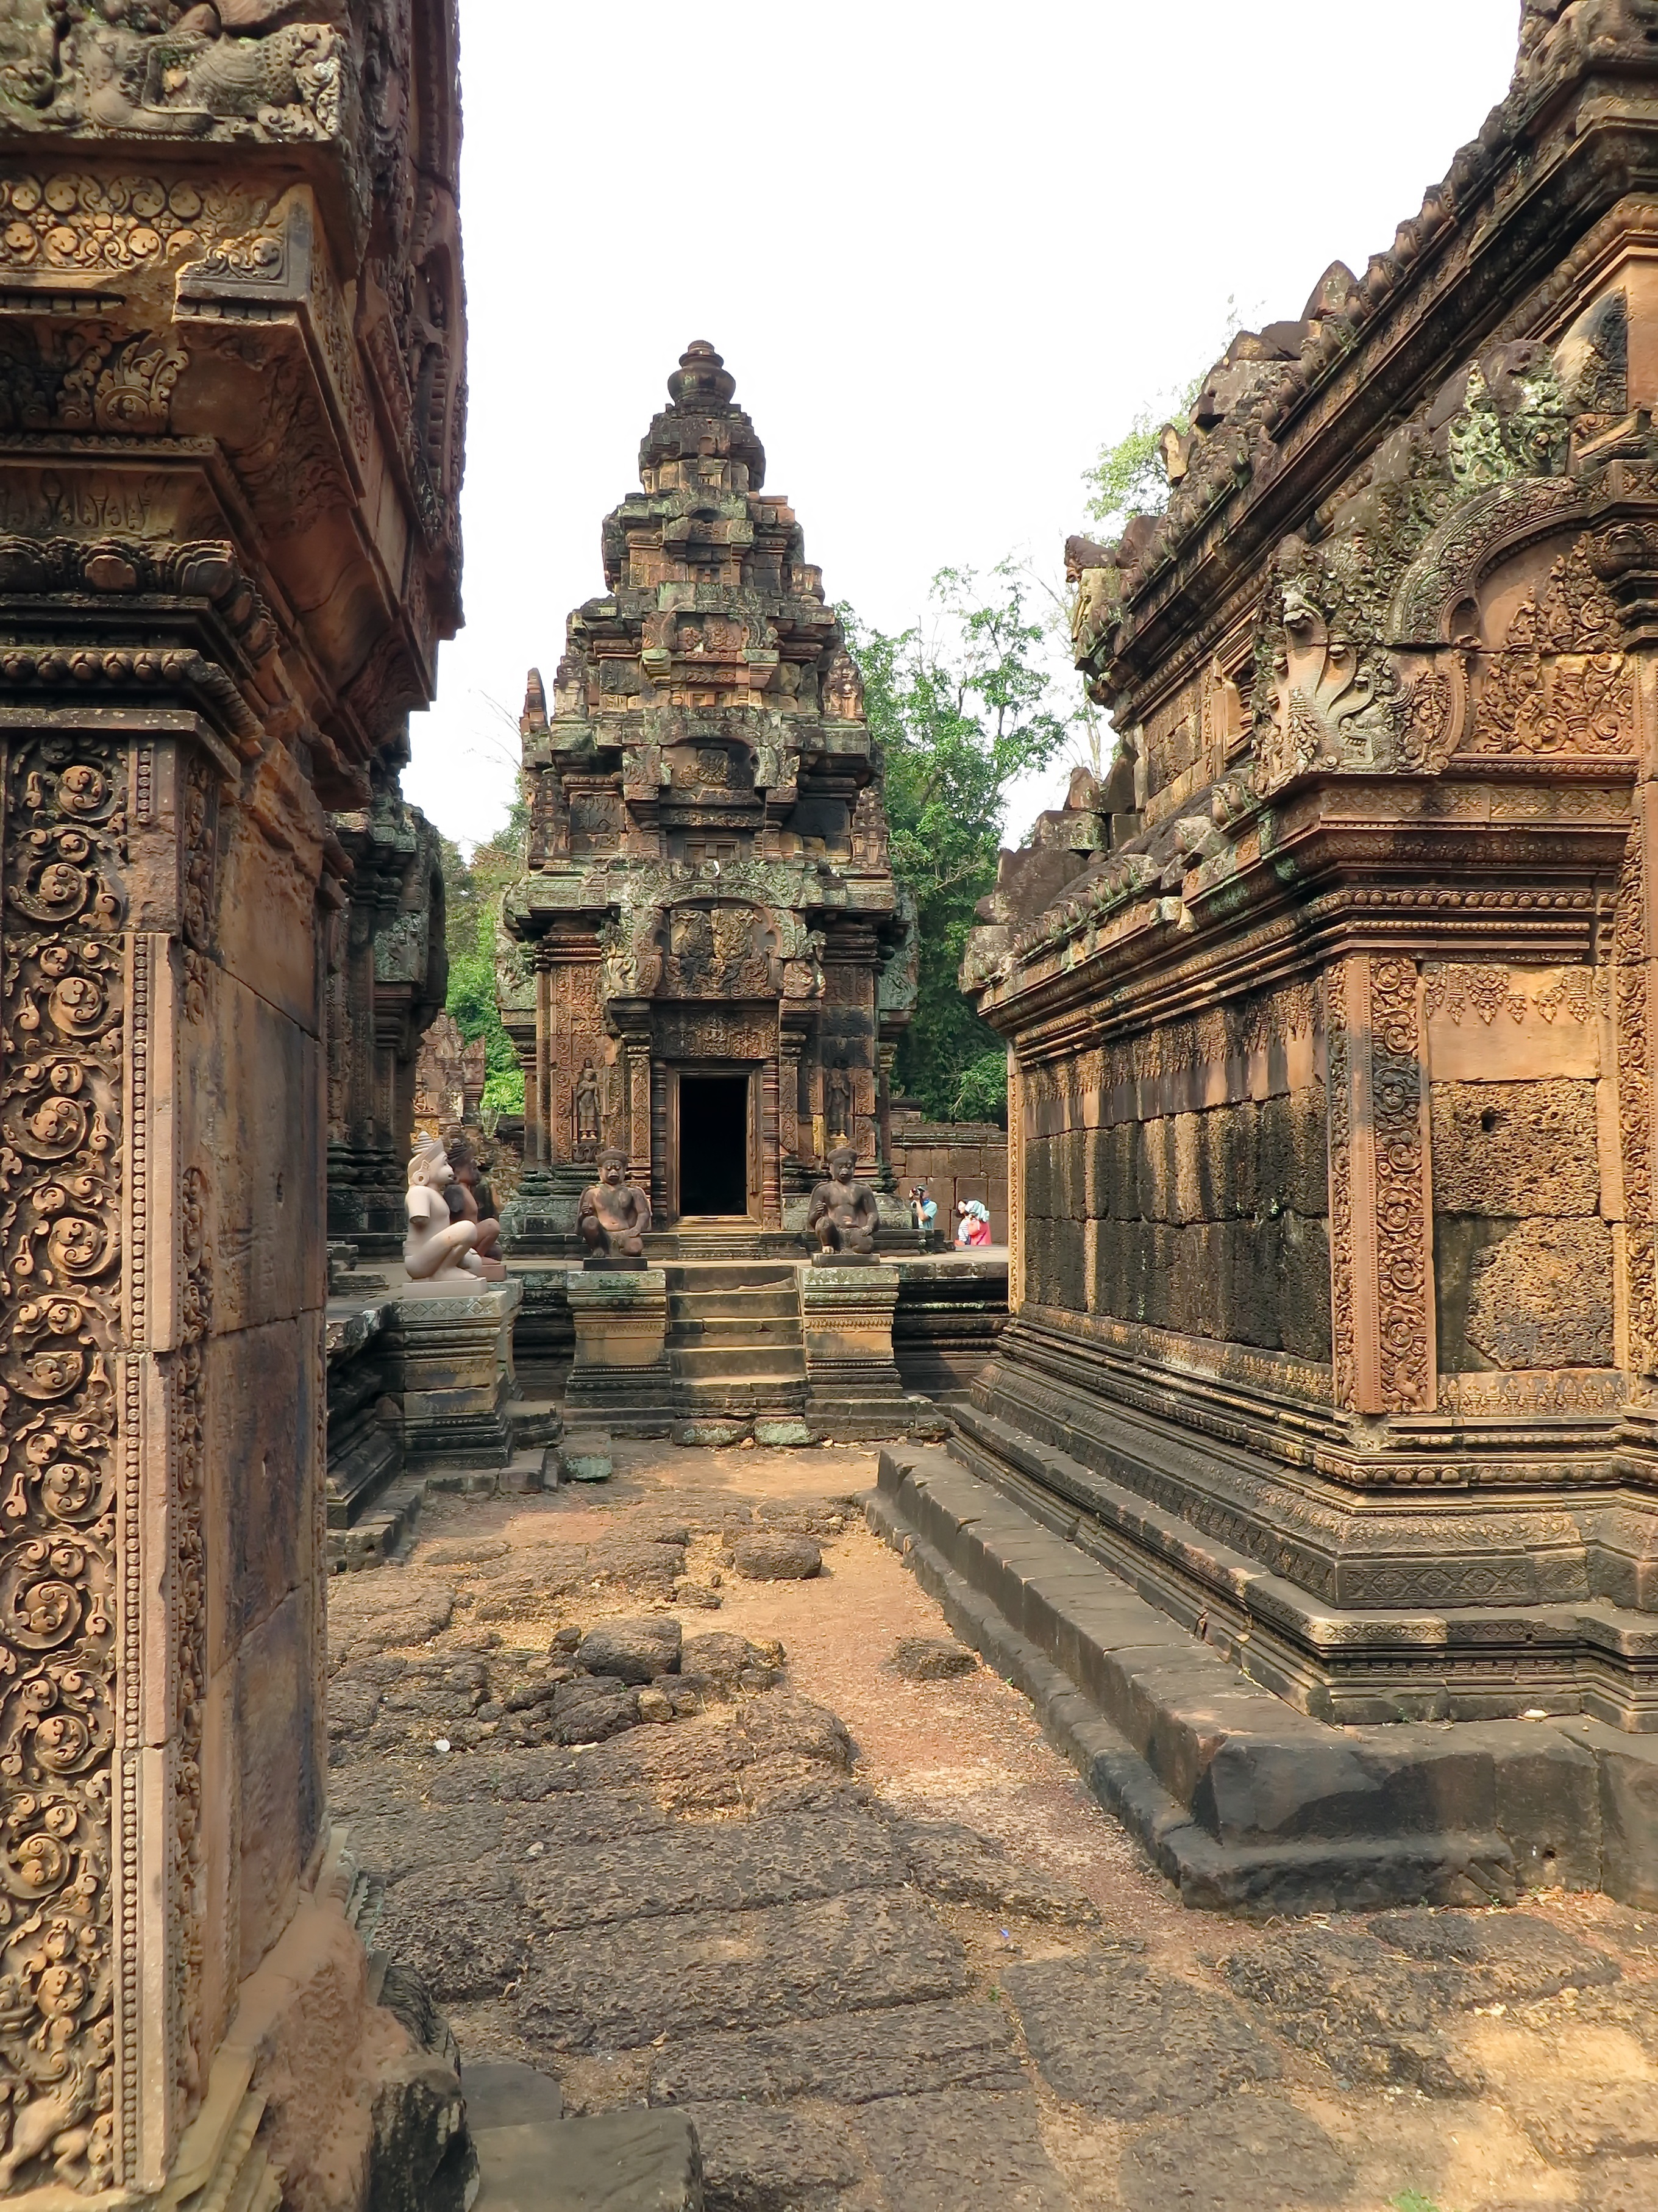
building, palace, religion, place of worship, archaeology, temple, ruins, cambodia, monastery, statues, wat, angkor, allee, archaeological site, unesco world heritage site, hindu temple, historic site, pink sandstone, ancient history, banteay srei, temple women